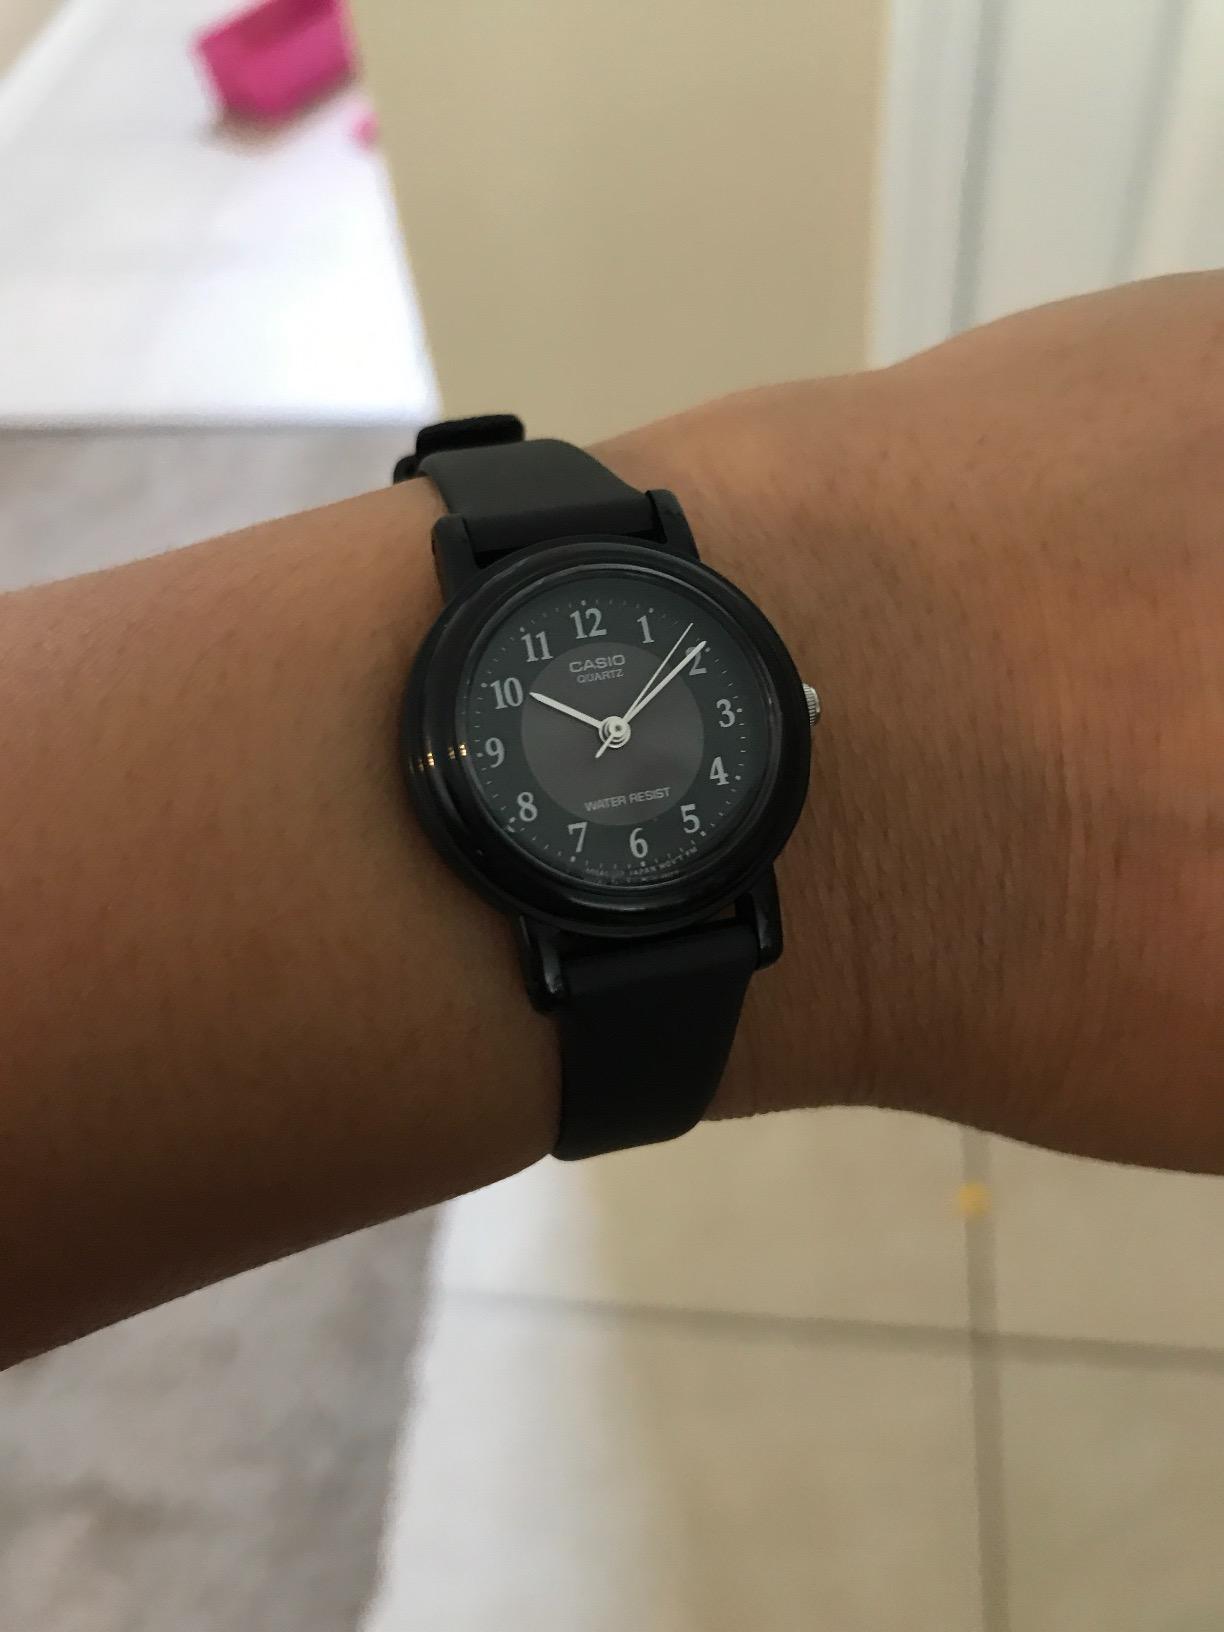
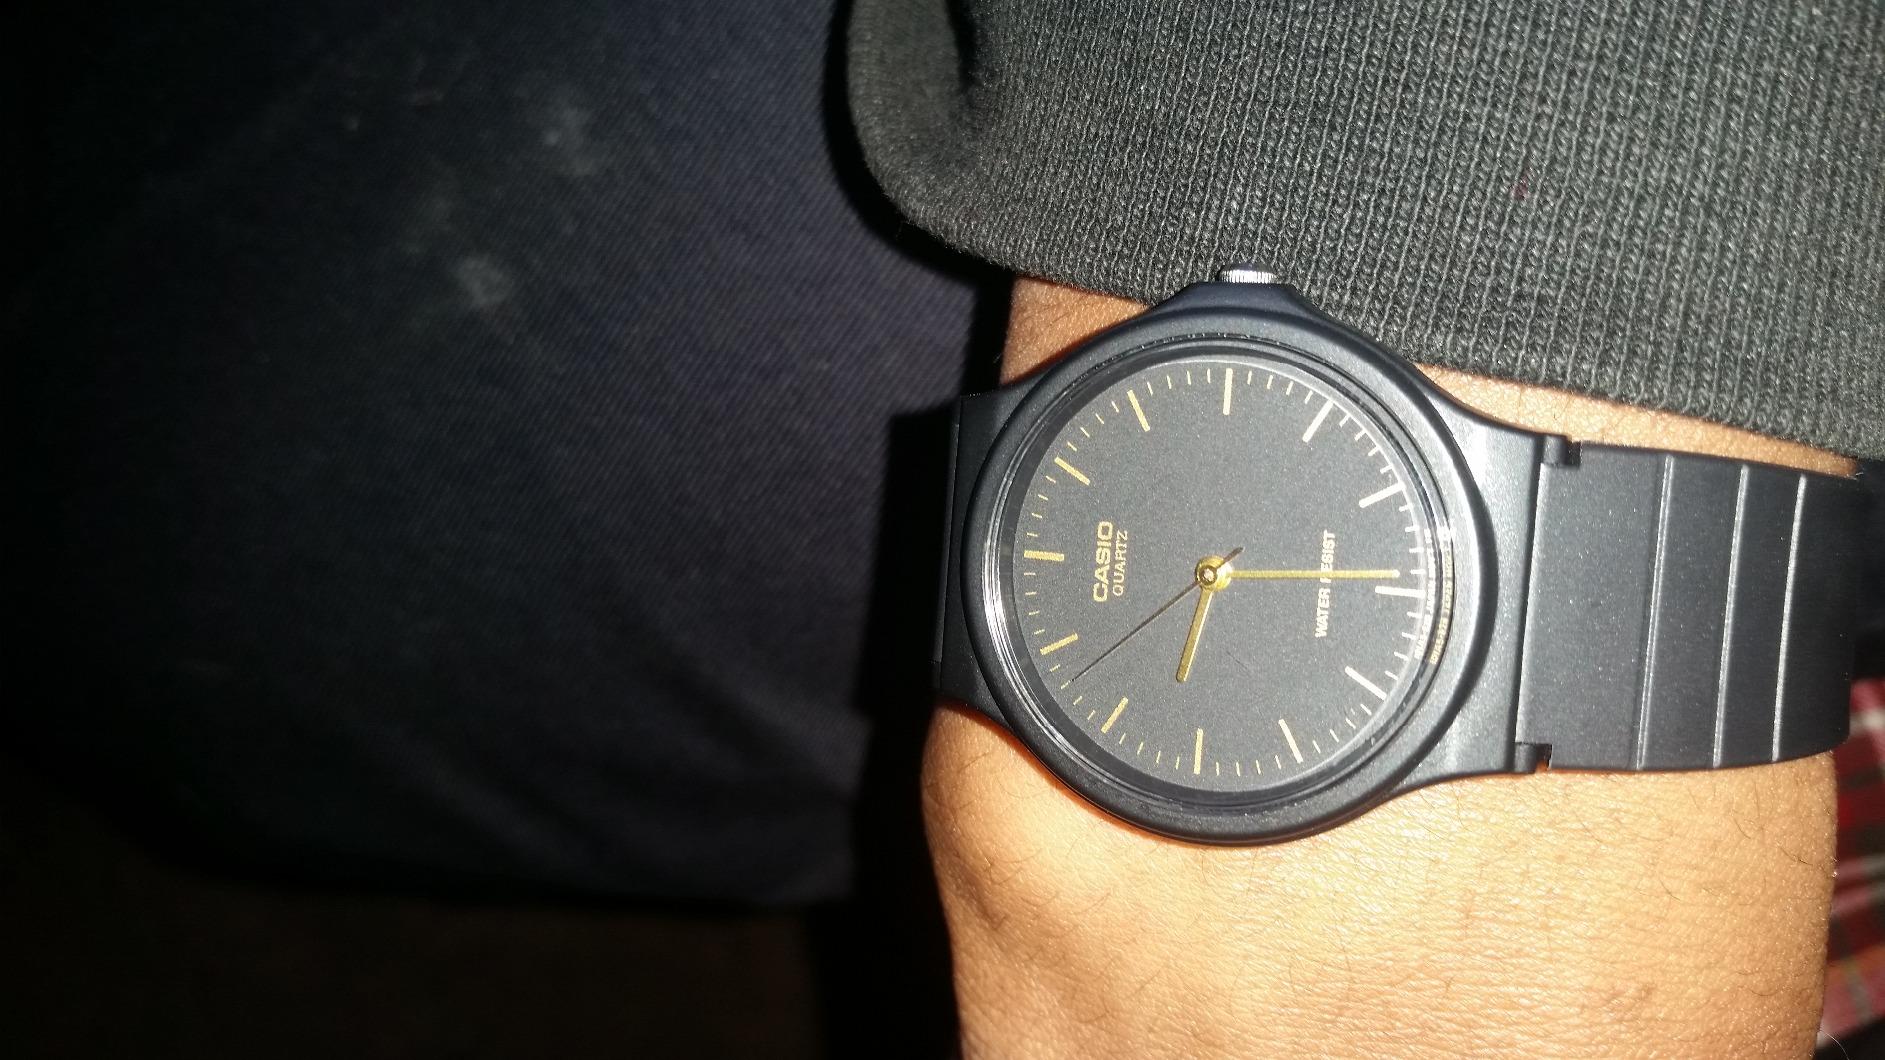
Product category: accessories_watch
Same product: no